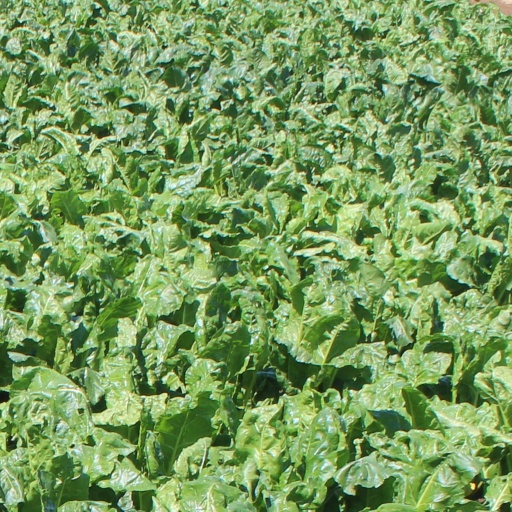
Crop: sugar beet